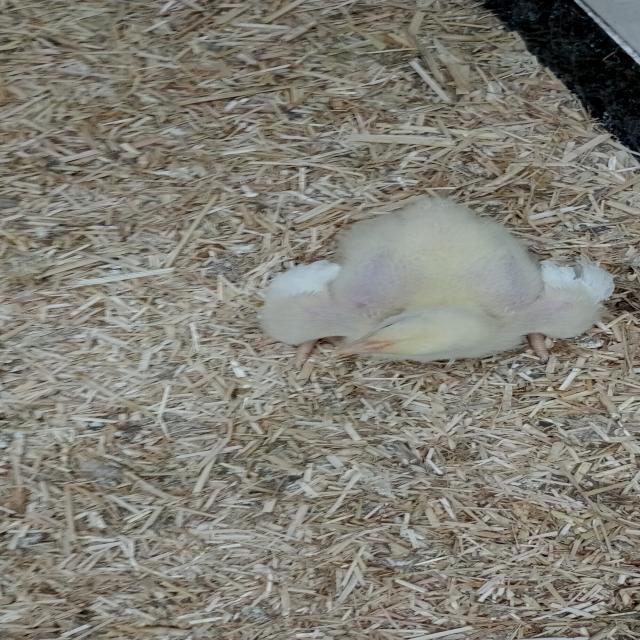
Weight: 405 g